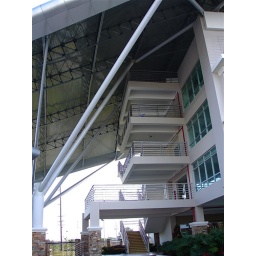
Each floor can have a veranda, all covered by the roof overhang.